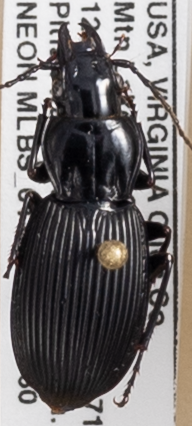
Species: Pterostichus lachrymosus
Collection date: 2019-07-30
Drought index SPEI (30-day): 0.42
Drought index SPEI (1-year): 2.09
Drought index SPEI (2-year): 2.09